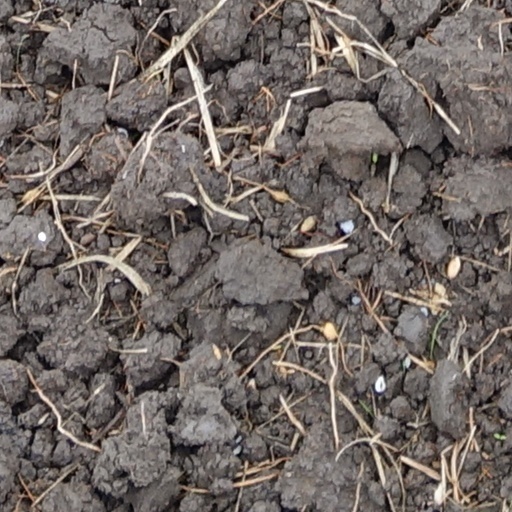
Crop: wheat